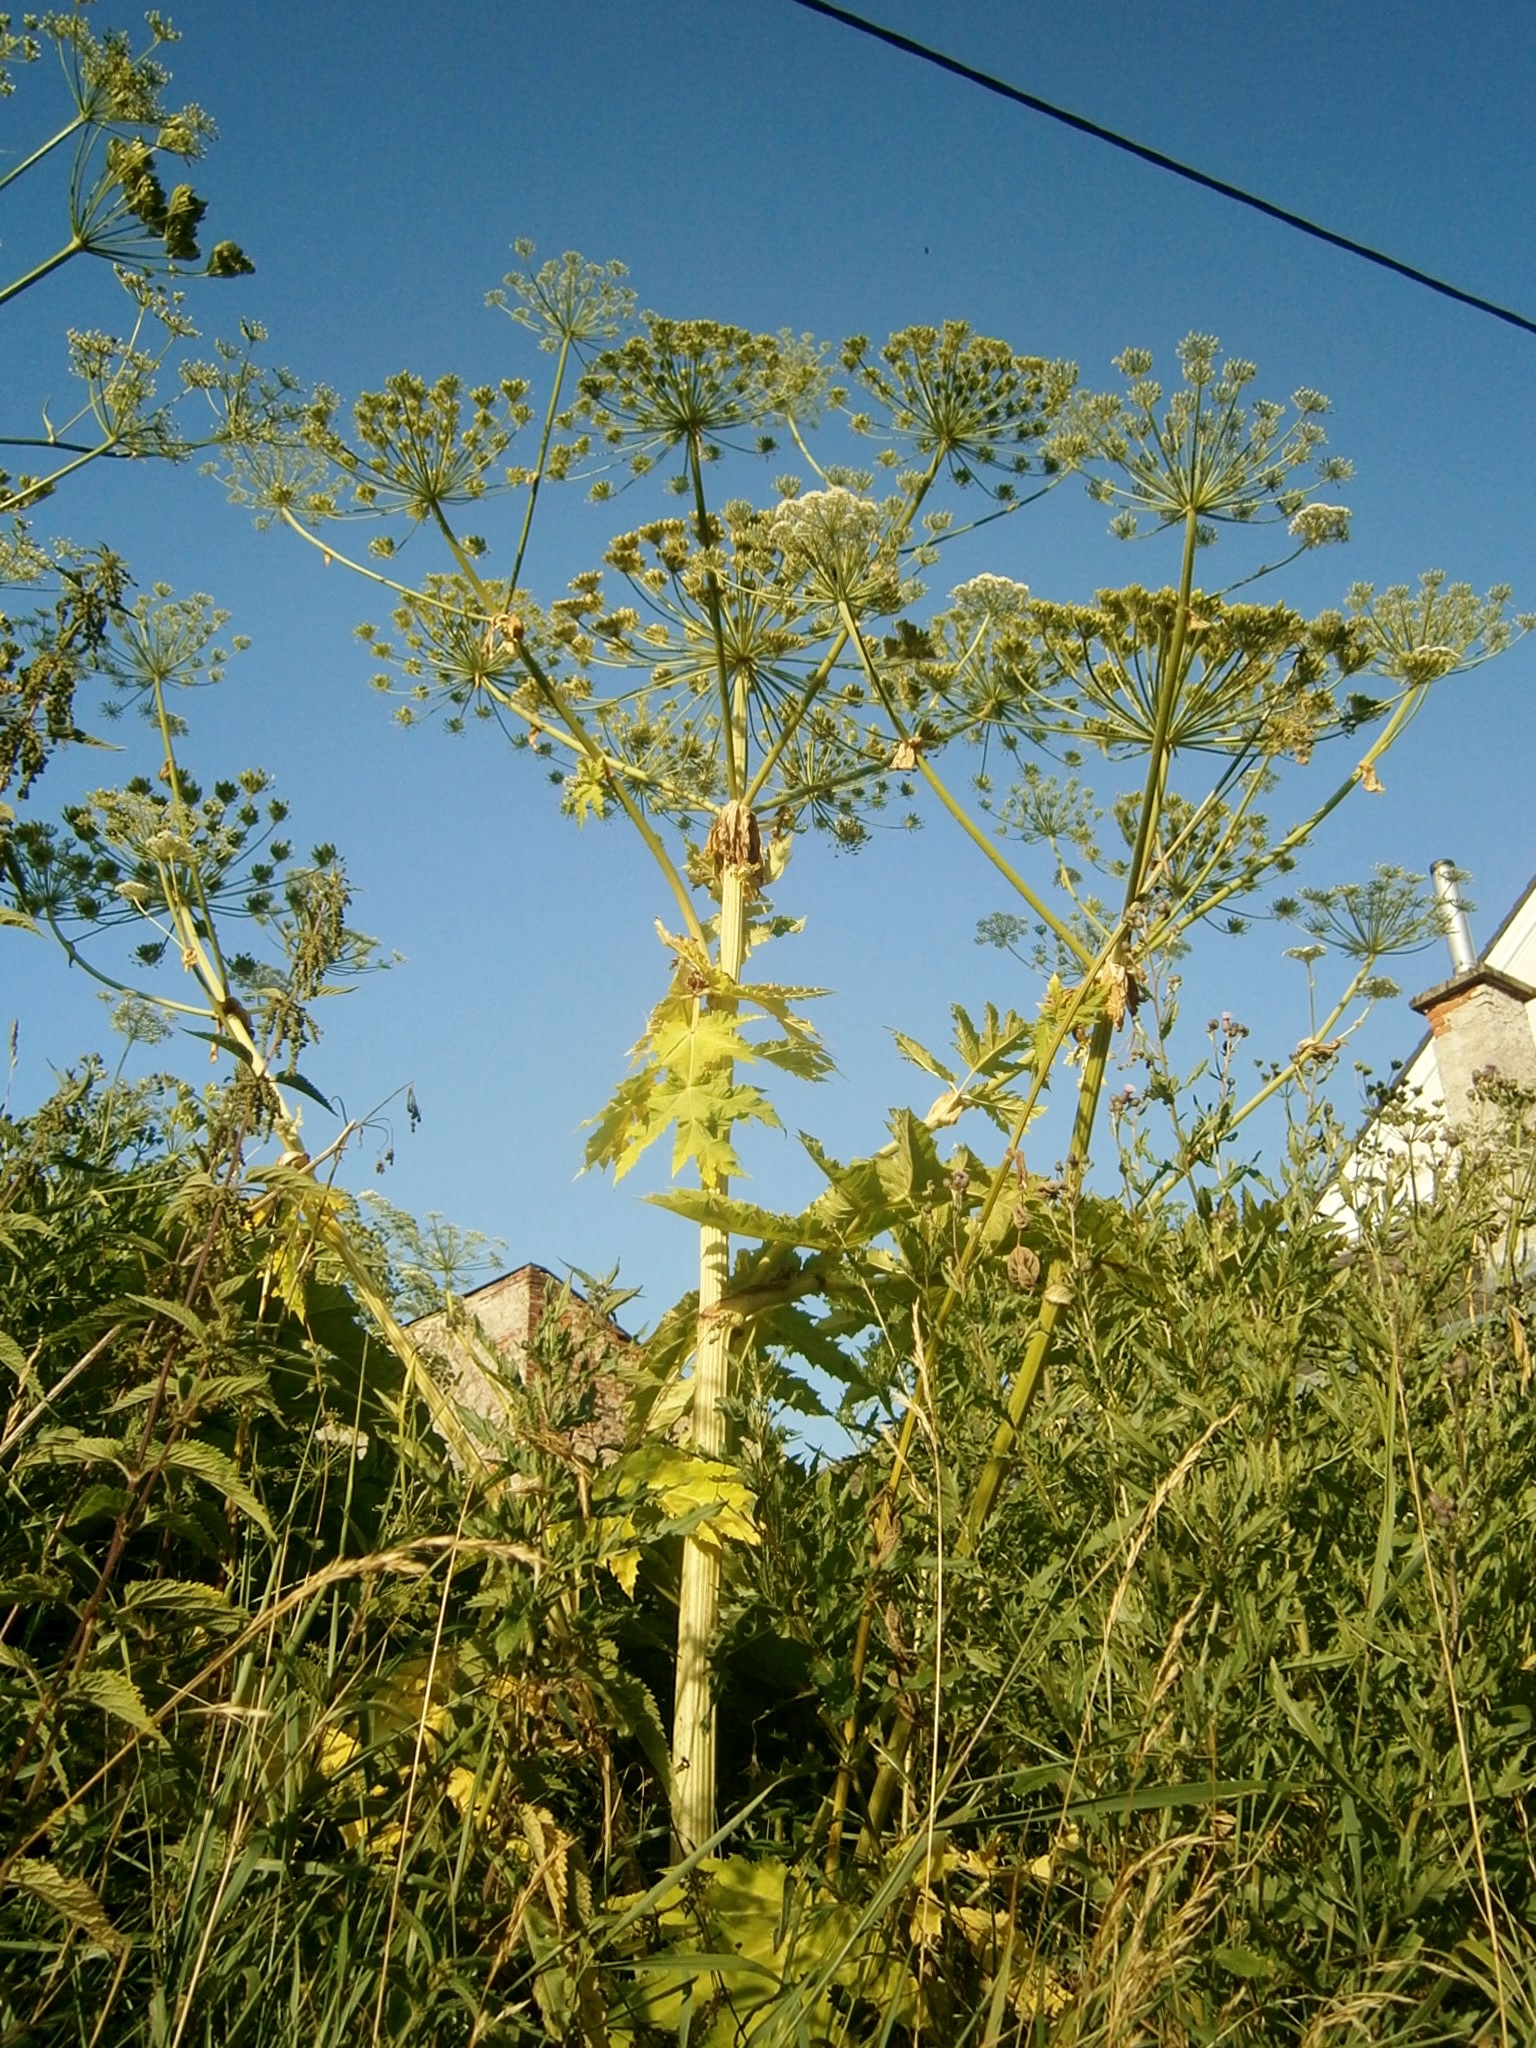
tree, nature, grass, plant, sky, field, meadow, prairie, flower, food, green, produce, crop, botany, agriculture, flora, rapeseed, plants, wildflower, weed, shrub, pest, ecosystem, heracleum, rural area, flowering plant, grass family, woody plant, land plant